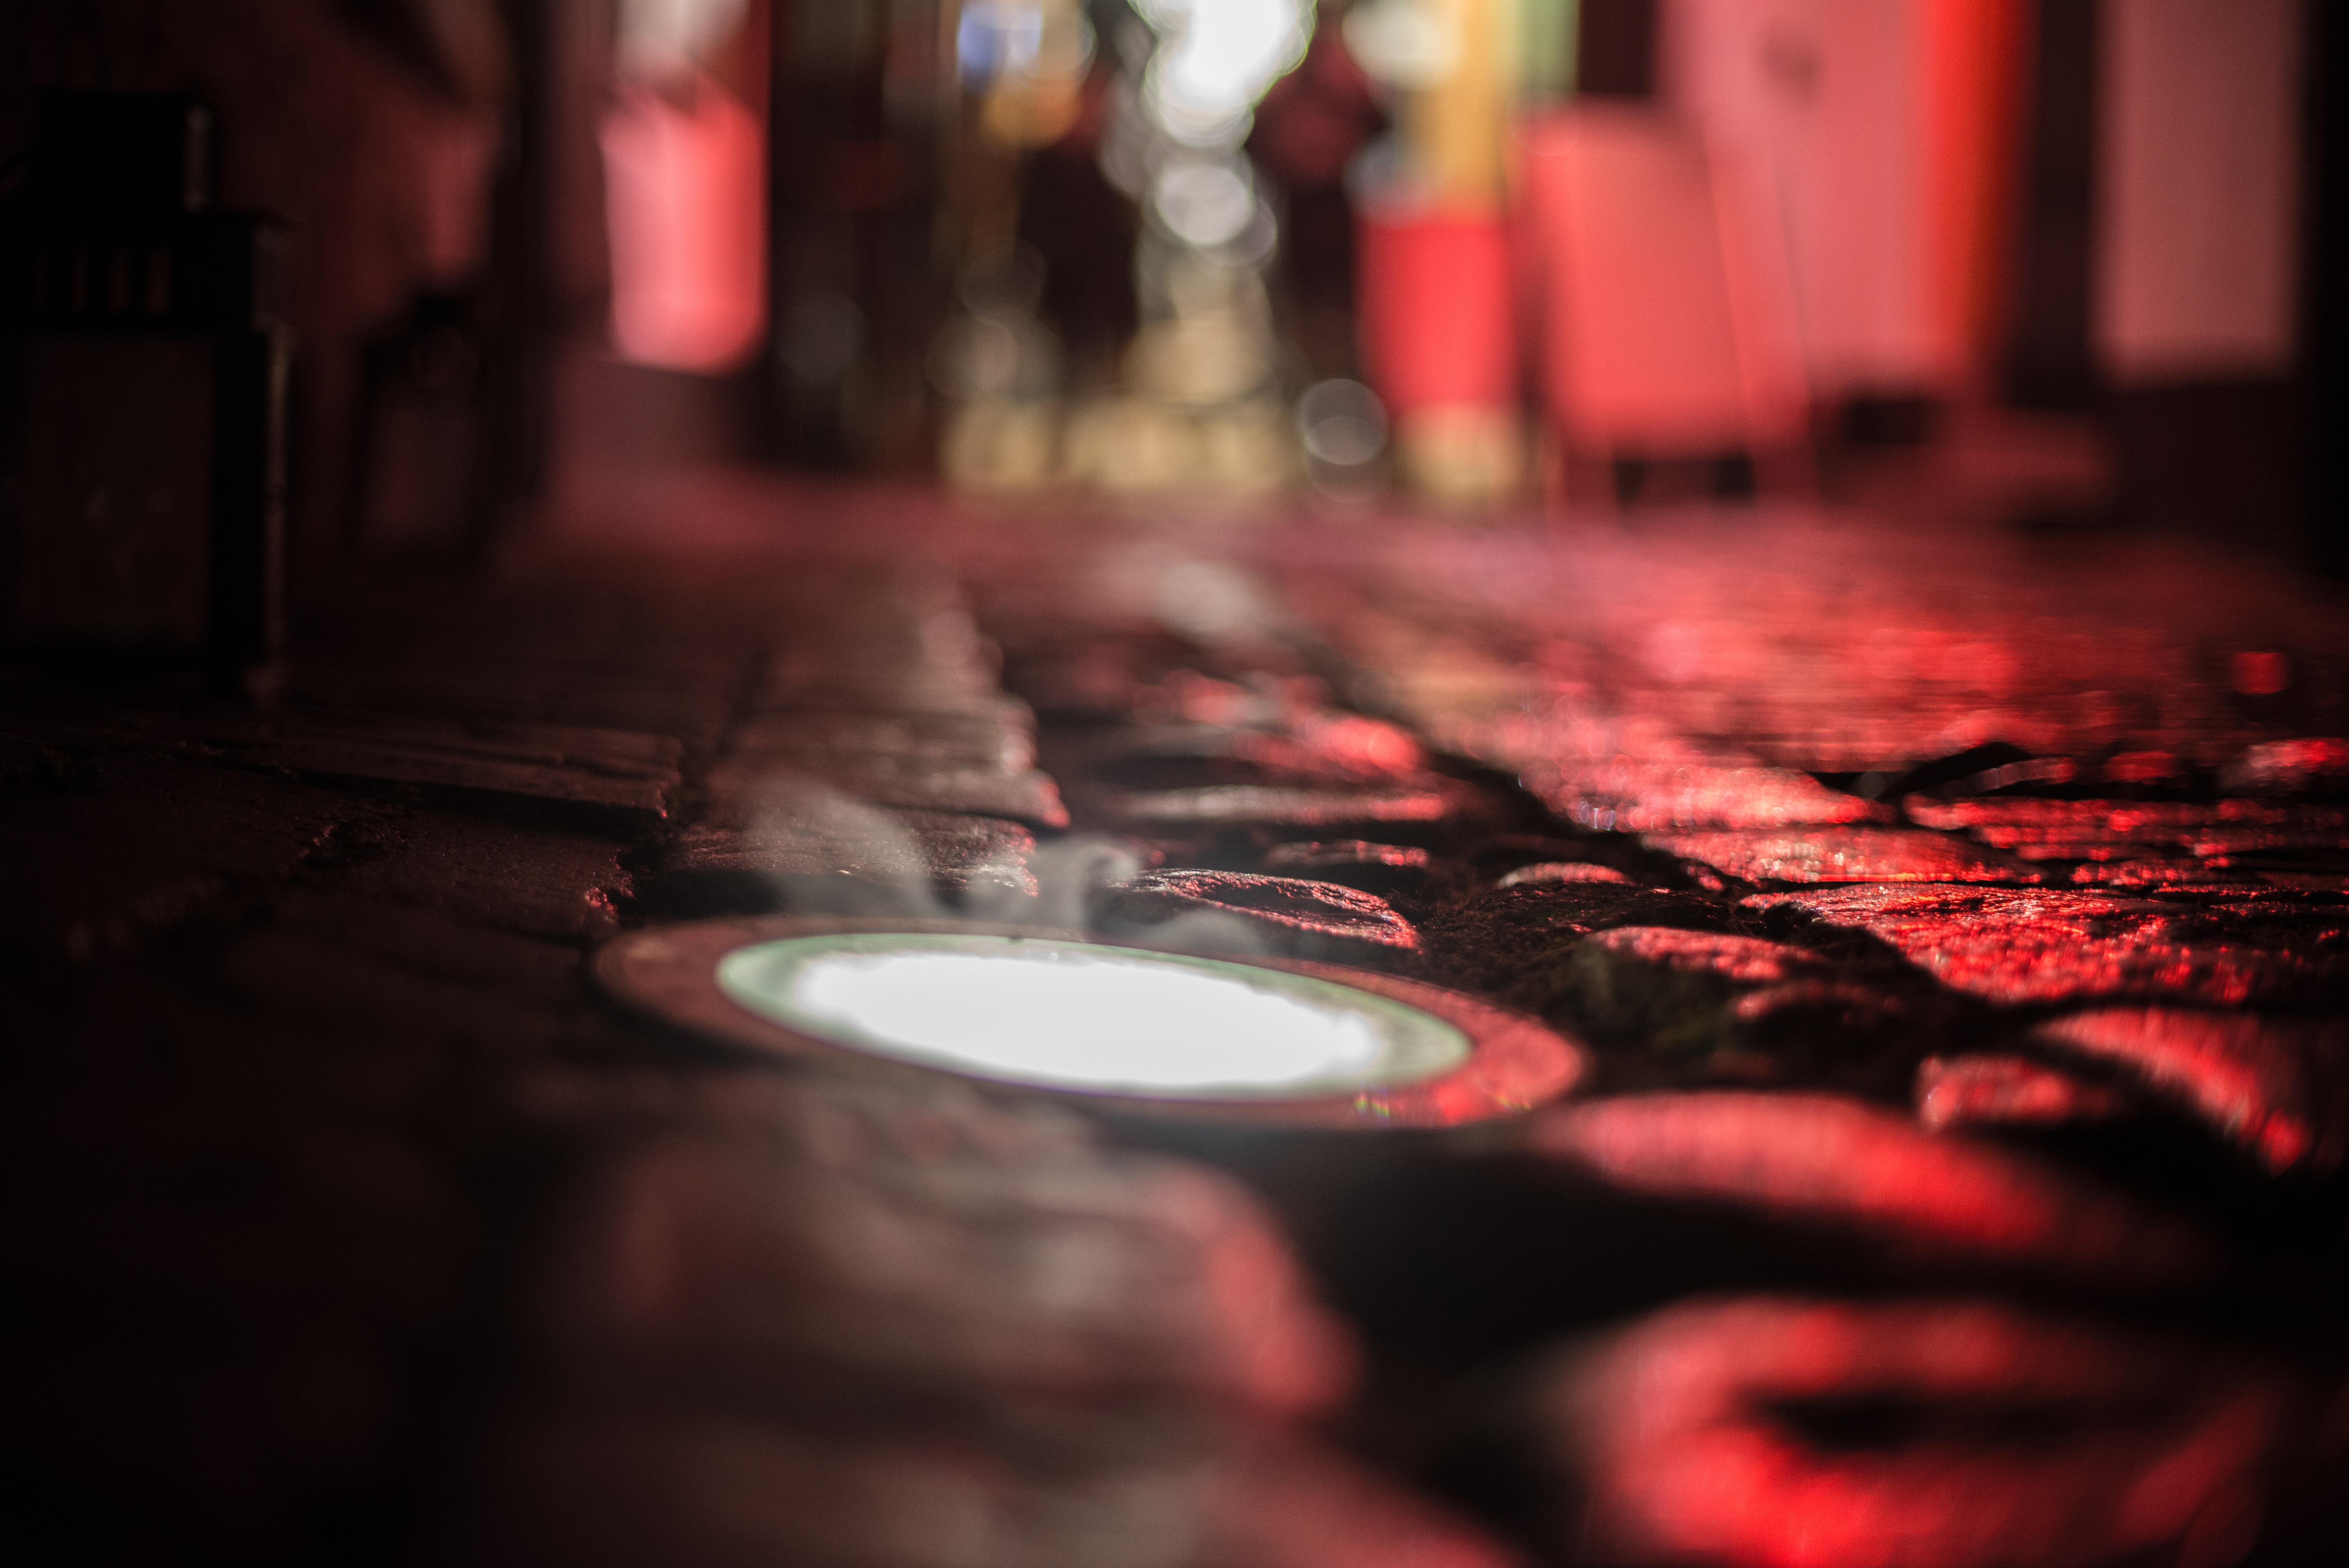
light, bokeh, street, night, city, urban, pavement, red, color, glow, darkness, nightlife, black, blurred, lighting, lights, bright, led, shape, illumination